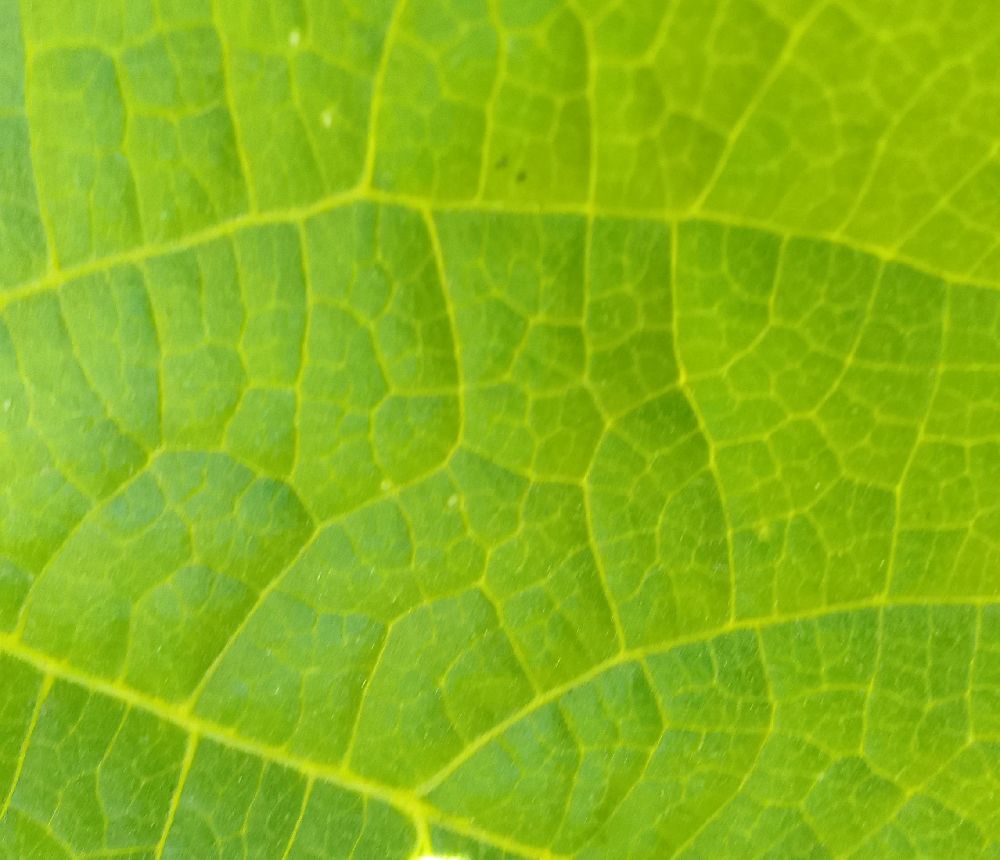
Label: healthy